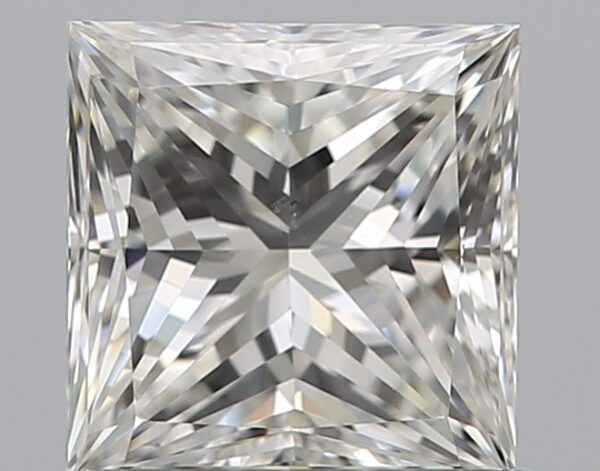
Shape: princess
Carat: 0.81
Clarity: VS2
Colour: I
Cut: EX
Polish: EX
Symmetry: VG
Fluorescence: N
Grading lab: GIA
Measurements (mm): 5.18 x 5.07 x 3.69